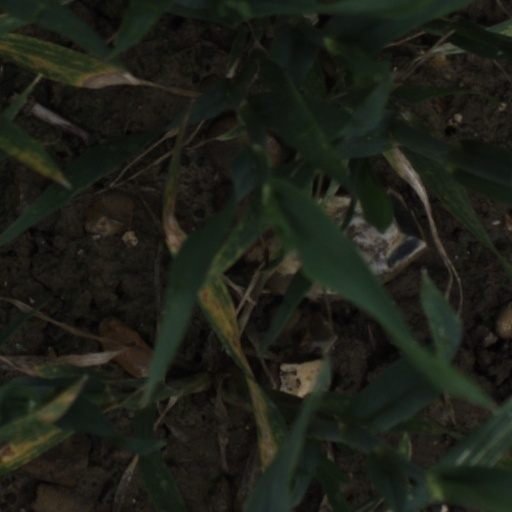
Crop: wheat